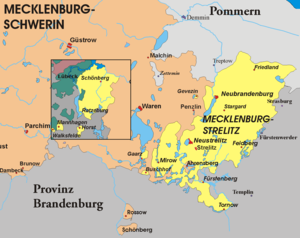
Le grand-duché de Mecklembourg-Strelitz fut 1815 à 1918 un grand-duché situé dans le nord-est de l'Allemagne. Sa capitale fut Neustrelitz.
Le duché de Mecklembourg-Strelitz fut un principauté du Saint-Empire romain jusqu'en 1806, puis un membre de la Confédération du Rhin. Il naît en 1701, date à laquelle le duché de Mecklembourg fut divisé en deux entités indépendantes : Mecklembourg-Strelitz et Mecklembourg-Schwerin formant conjointement l'État impérial de Mecklembourg.